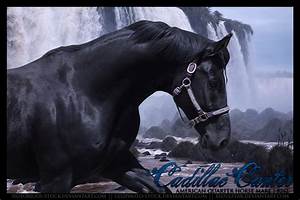
Label: cavallo